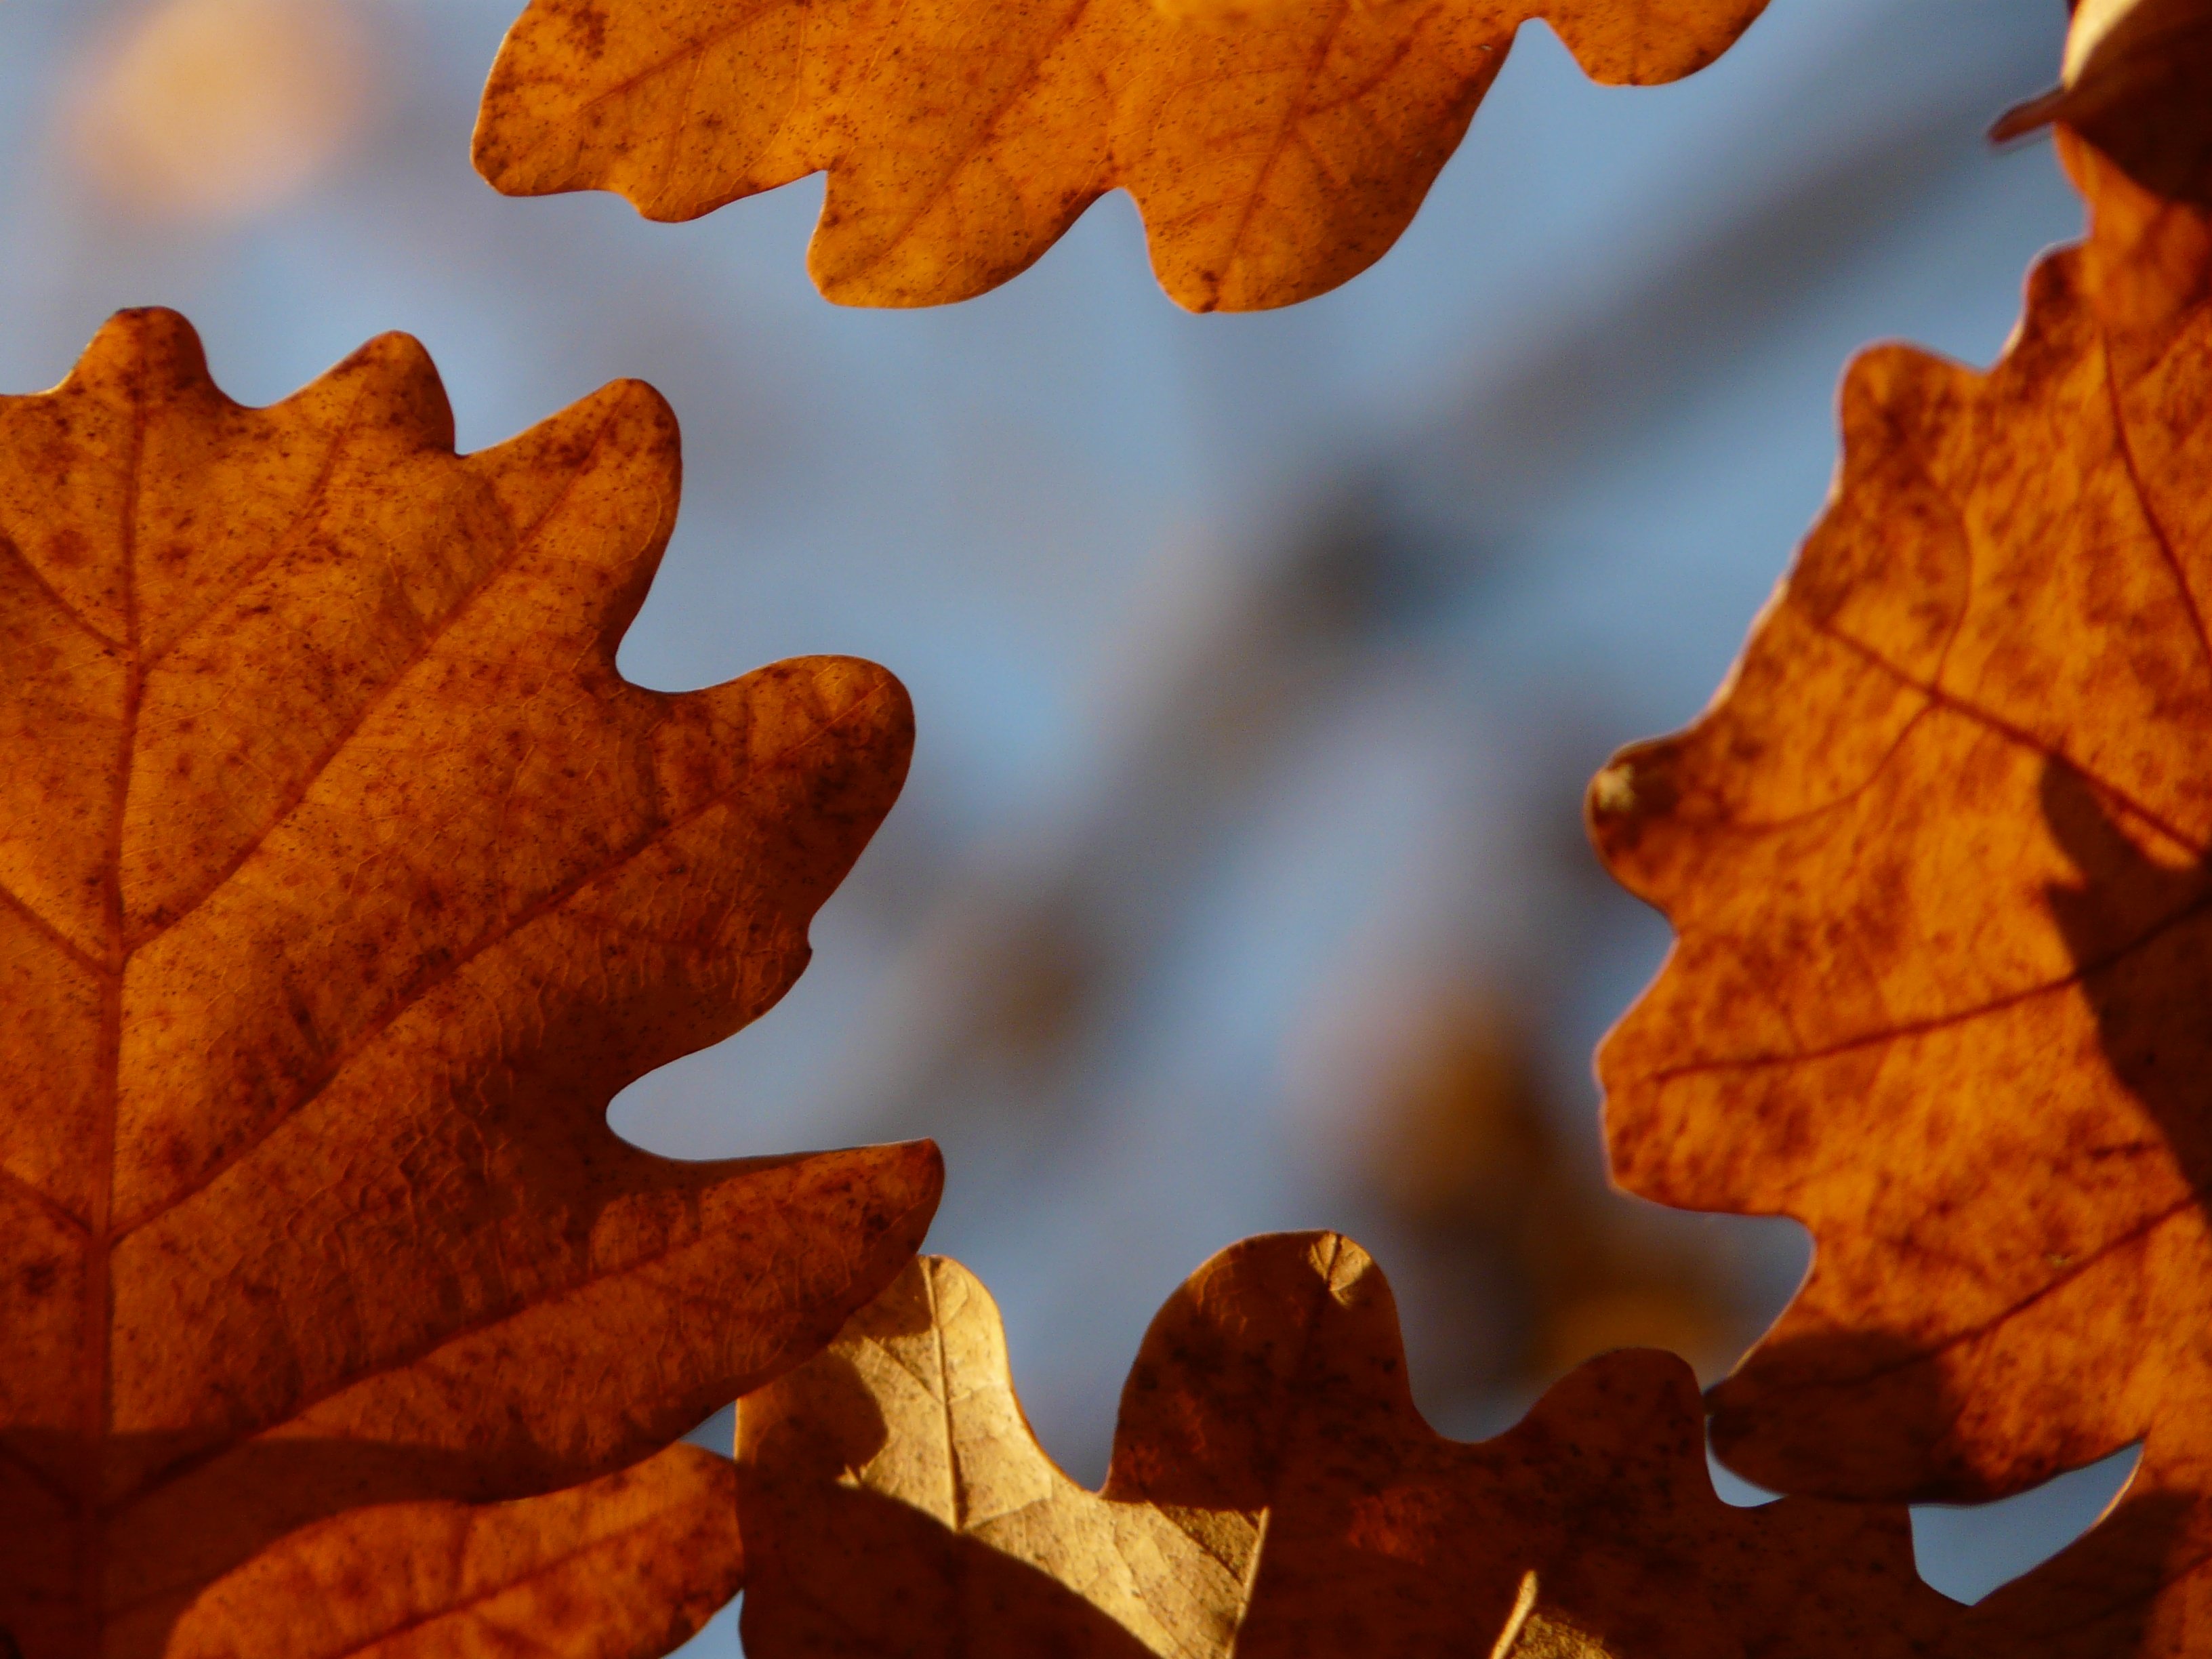
tree, forest, branch, plant, sun, leaf, flower, golden, color, autumn, colorful, yellow, season, maple tree, maple leaf, leaves, bright, deciduous, oak, october, oak leaves, autumn forest, golden autumn, quercus, back light, macro photography, golden october, sessile oak, flowering plant, maidenhair tree, plant stem, woody plant, land plant, winter oak, quercus petraea